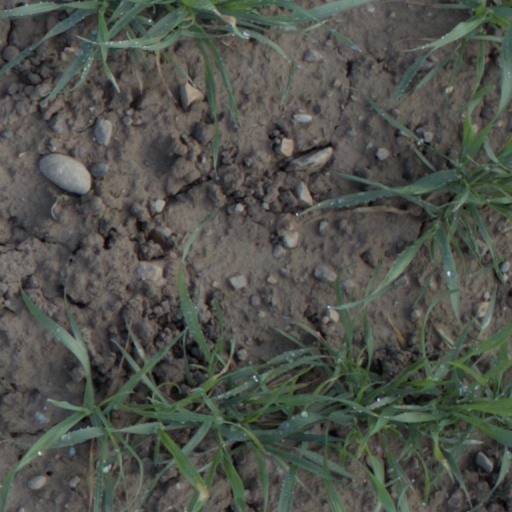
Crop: wheat